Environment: real
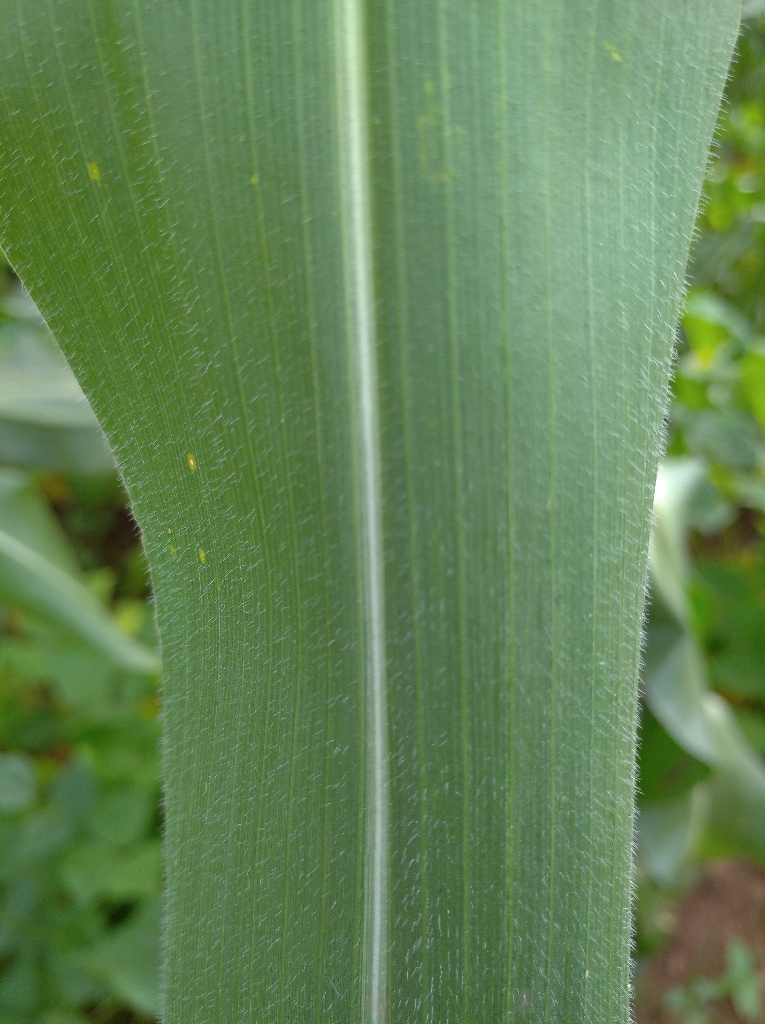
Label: healthy